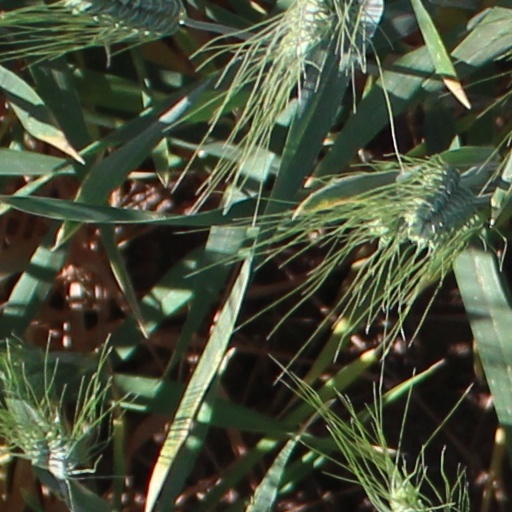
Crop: wheat